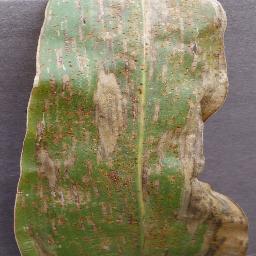
Label: Corn_(Maize)___Northern_Leaf_Blight